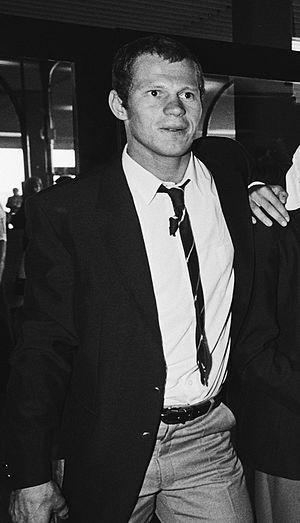
Henk Numan est un judoka néerlandais. Il participe aux Jeux olympiques d'été de 1980 dans la catégorie des poids mi-lourds et remporte la médaille de bronze.